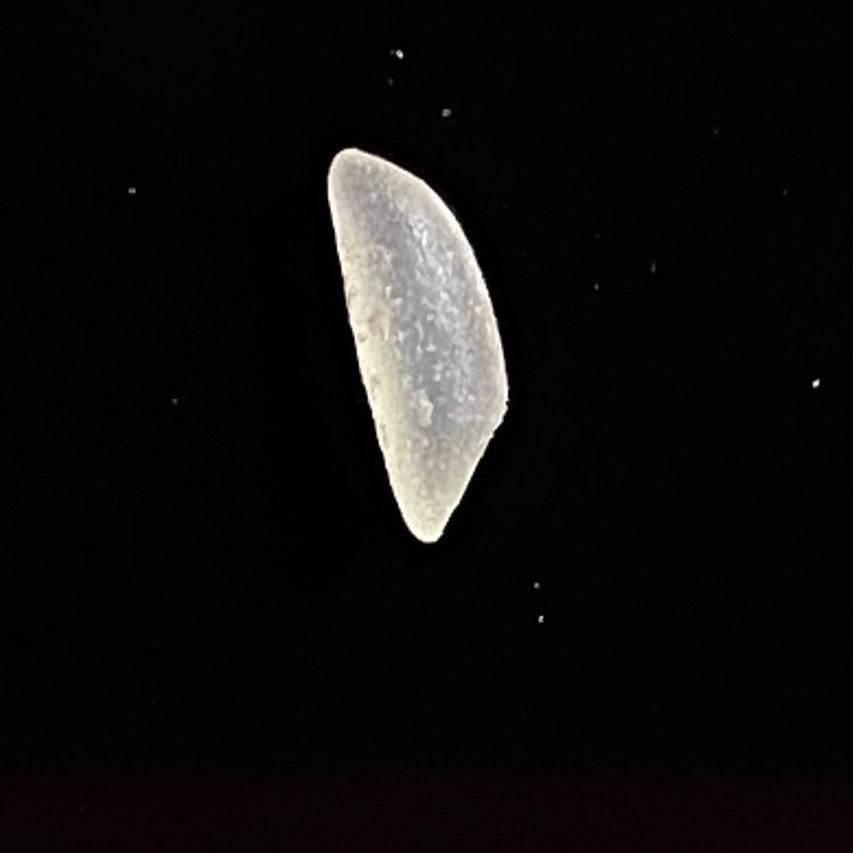
Rice variety: Katarivog